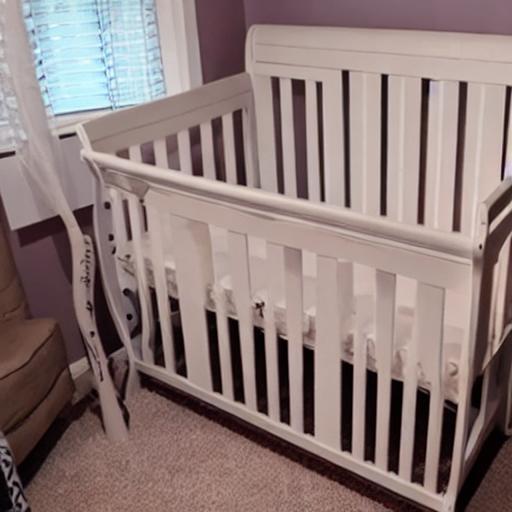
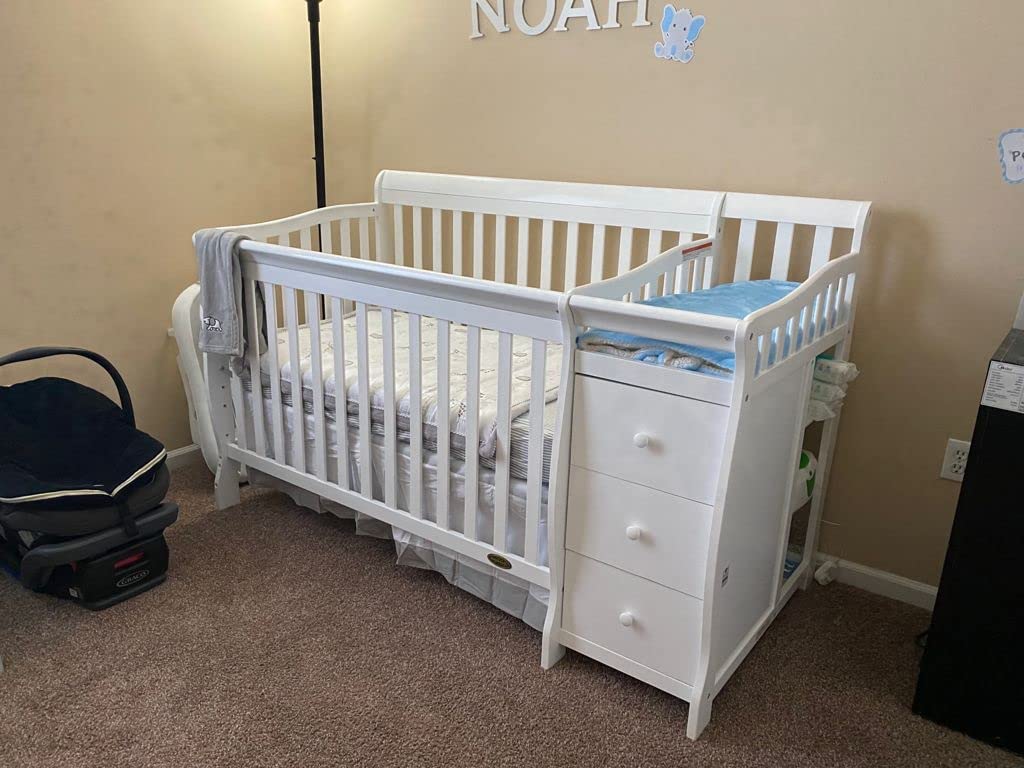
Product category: products_crib
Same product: no